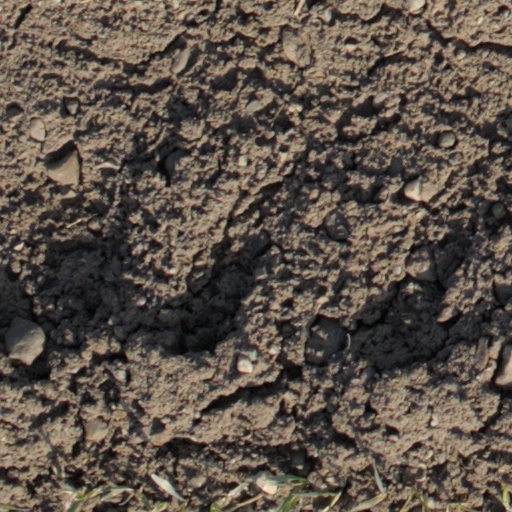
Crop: wheat